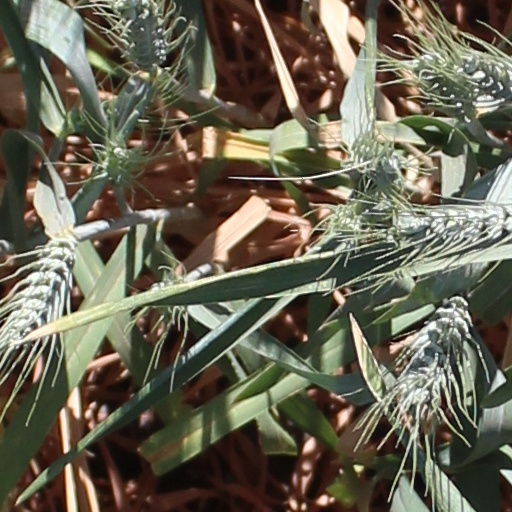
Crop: wheat